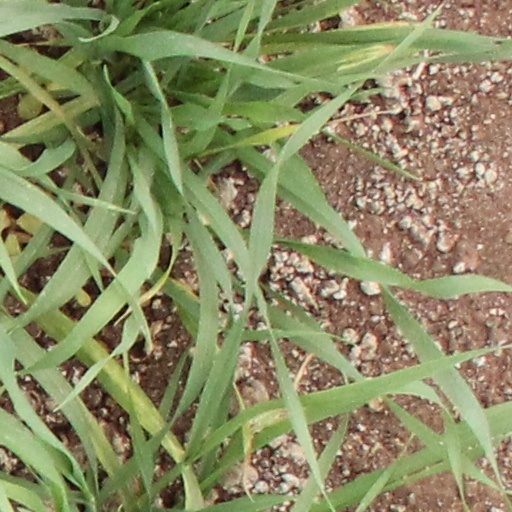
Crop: wheat